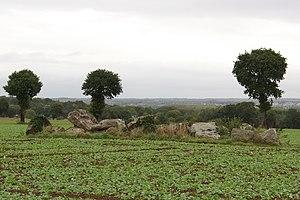
Allée couverte de la Hautière à Trégon.
L'allée couverte de la Hautière, appelée aussi le Tombeau, est située à Trégon dans le département français des Côtes-d'Armor.
Le département des Côtes-d'Armor compte une centaine de sites mégalithiques, témoins des occupations humaines du territoire au Néolithique.
Cet article recense une partie des monuments historiques des Côtes-d'Armor, en France.